Jim Carrey

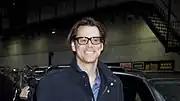
Carrey walking in to the Ed Sullivan Theater, venue for the "Late Show with David Letterman", in 2010

In 2000, Carrey reteamed with the Farrelly brothers, who had previously directed him in "Dumb and Dumber", for the black comedy film "Me, Myself & Irene", a film that received mixed reviews but enjoyed box office success. Carrey played the role of state trooper Charlie Baileygates, who has multiple personalities and romances a woman portrayed by Renée Zellweger. That same year, Carrey starred in the second highest-grossing Christmas film of all time, "How the Grinch Stole Christmas", playing the title character, for which he received both praise and criticism from critics alongside a Golden Globe nomination.